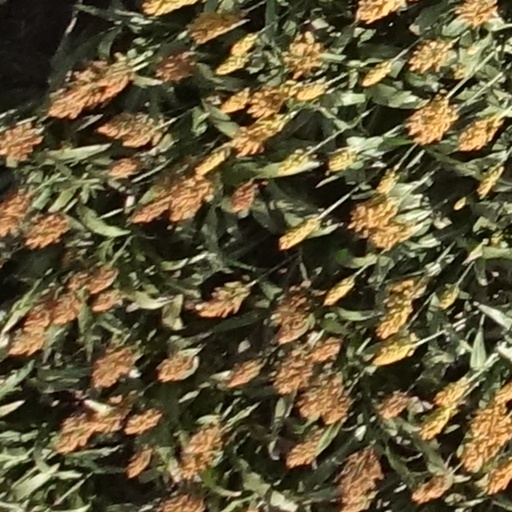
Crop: sorghum